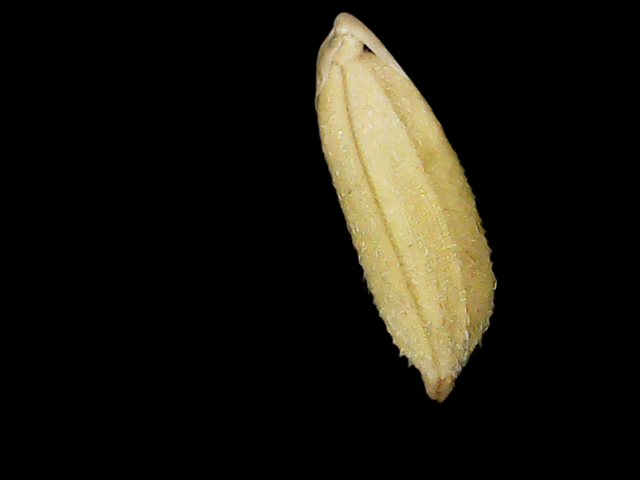
Rice variety: Binadhan23